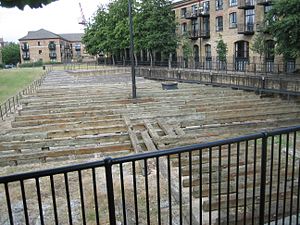
SS Great Eastern / Billeder
SS Great Eastern var et dampskib tegnet af den engelske ingeniør og foregangsmand Isambard Kingdom Brunel og bygget i jern på værftet J. Scott Russell & Co. i London. Ved sin søsætning i 1858 var hun langt større end noget hidtil bygget skib, og tiltænkt at kunne fragte 4.000 passagerer fra England til Australien uden at skulle laste kul undervejs. Hendes længde på 211 m blev først overgået i 1899 med den 215 m lange superliner RMS Oceanic, hendes tonnage på 18.915 BRT blev først overgået i 1901 af superlineren RMS Celtic på 21.035 BRT, mens de 4.000 passagerer først blev overgået i 1913 af SS Imperator, der kunne tage 4.935 passagerer. Som noget sjældent havde skibet dobbeltskrog og fem skorstene, hvoraf den ene dog senere blev pillet ned.